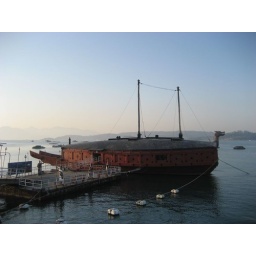
turtle boat replica in Yeosu